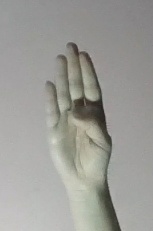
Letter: kaaf